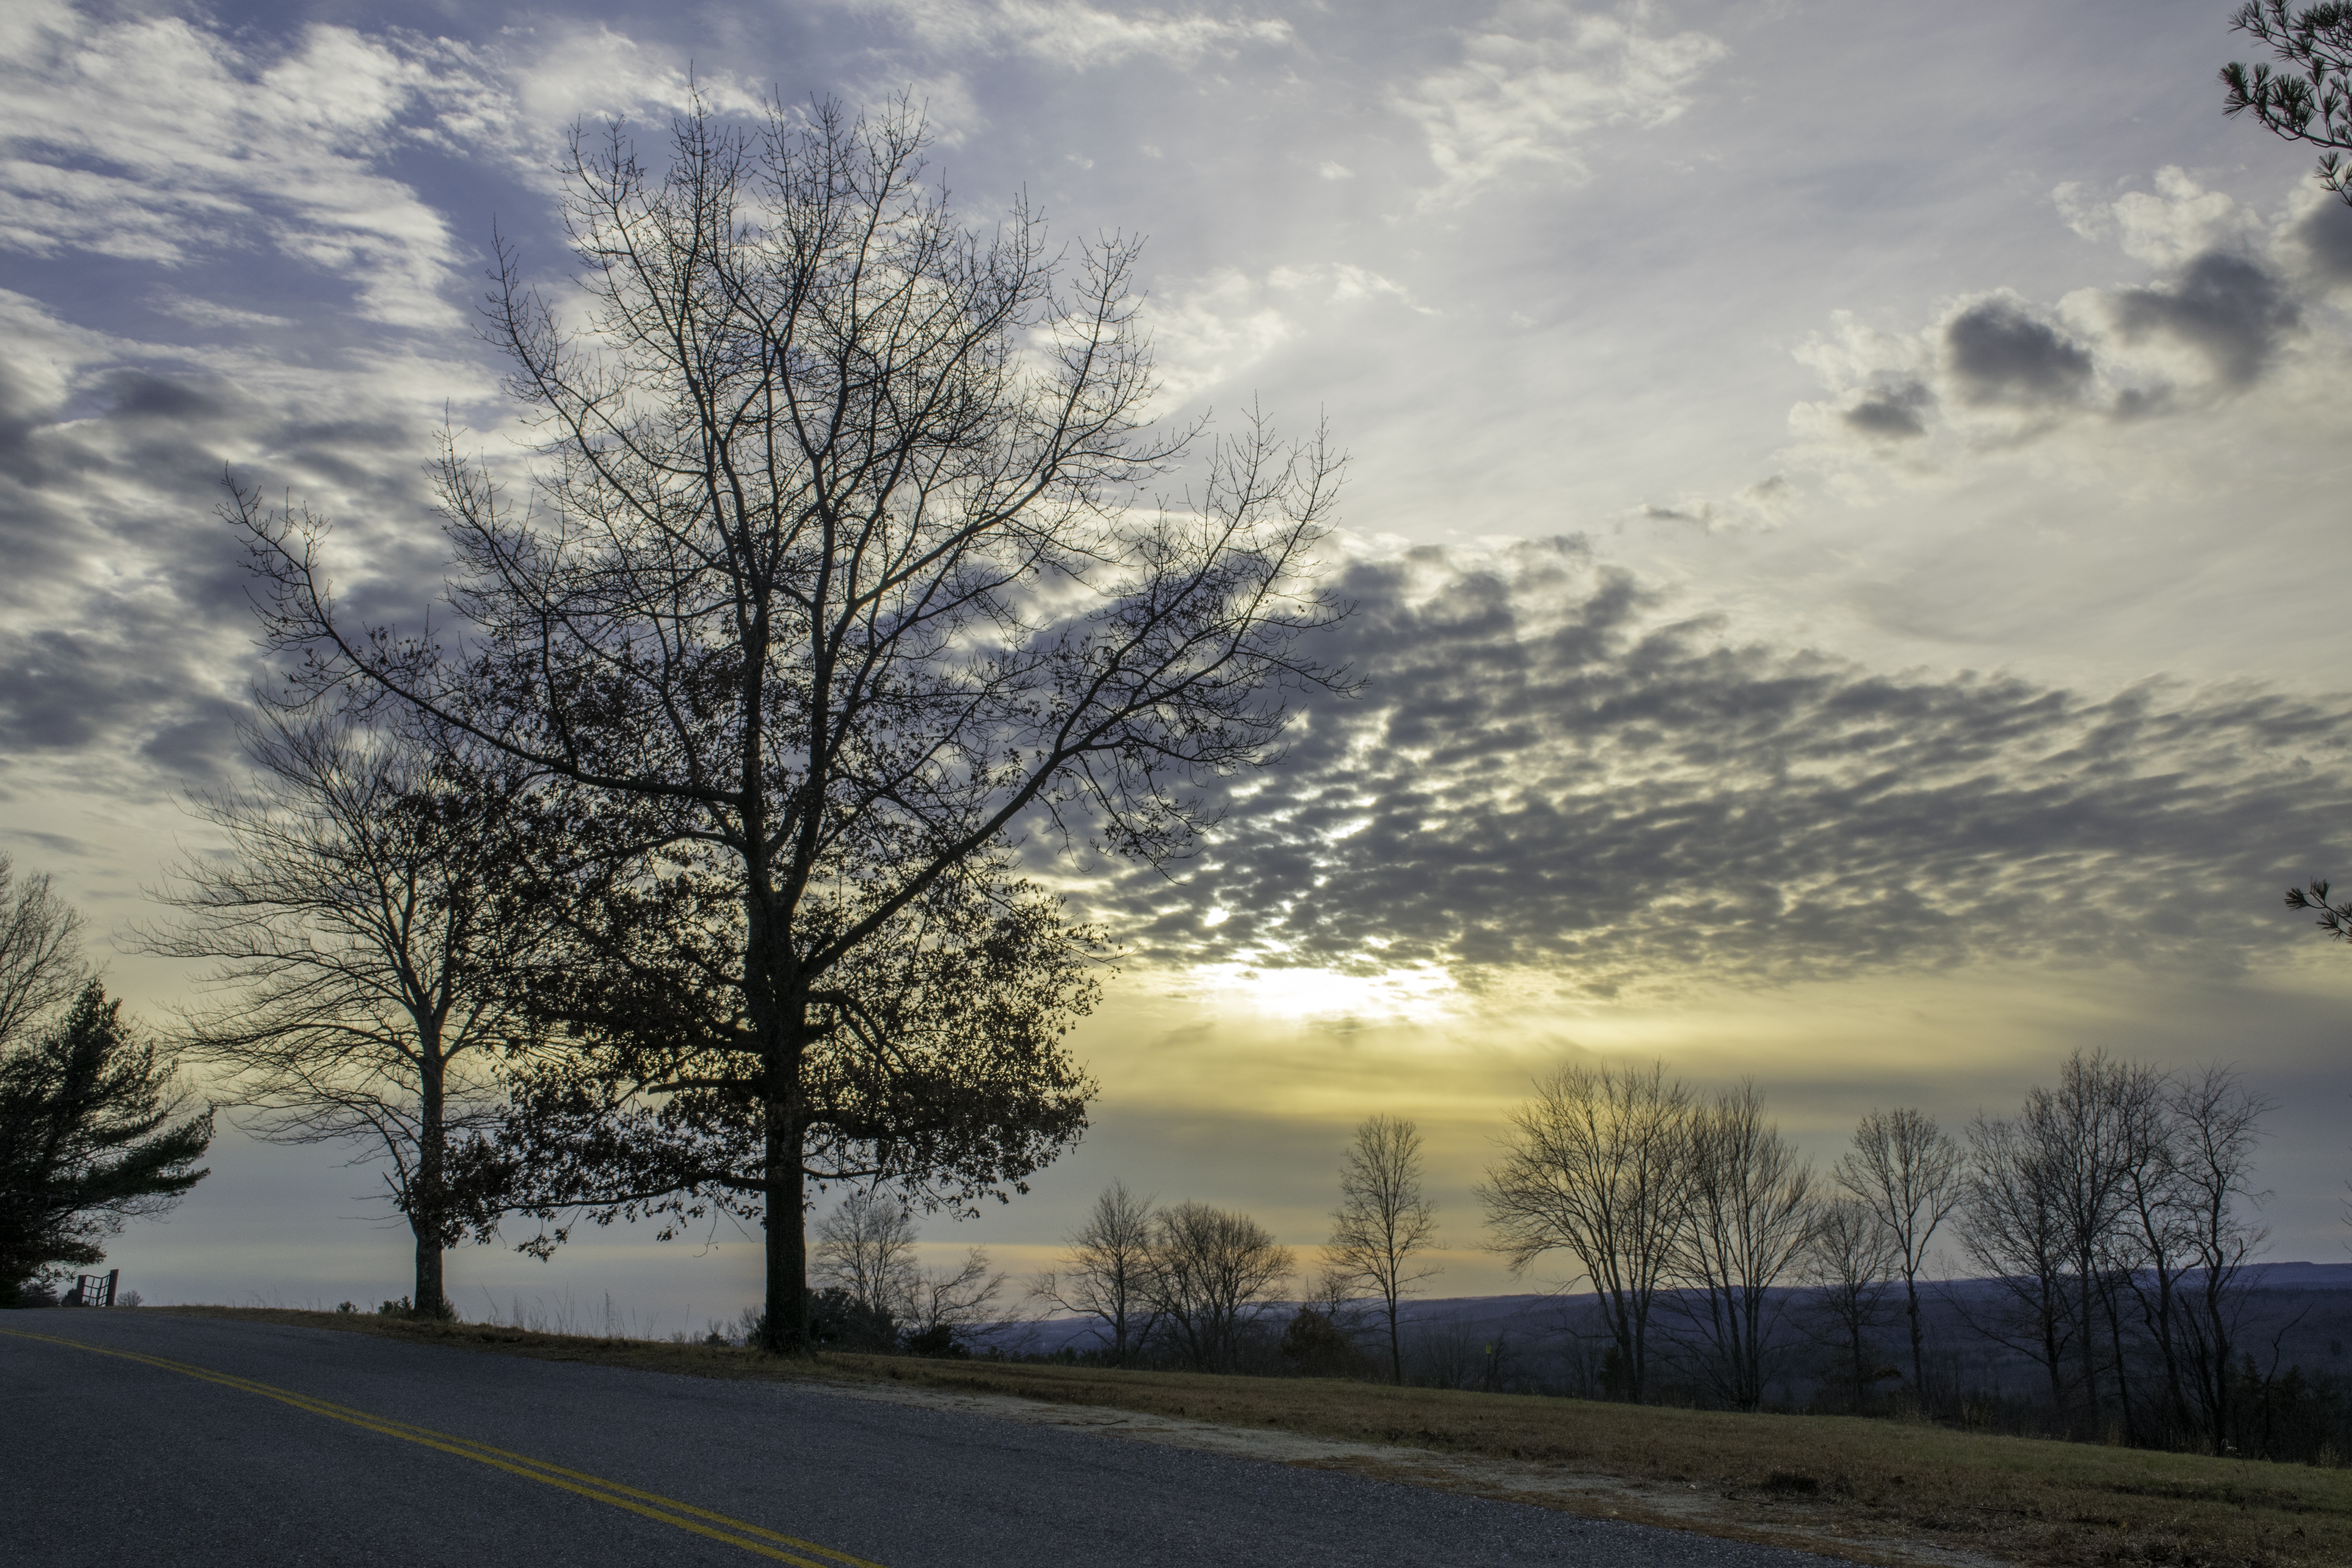
landscape, tree, nature, horizon, silhouette, snow, winter, cloud, sky, sun, sunrise, sunset, road, sunlight, morning, highway, dawn, dusk, evening, weather, season, plain, rural area, atmospheric phenomenon, woody plant